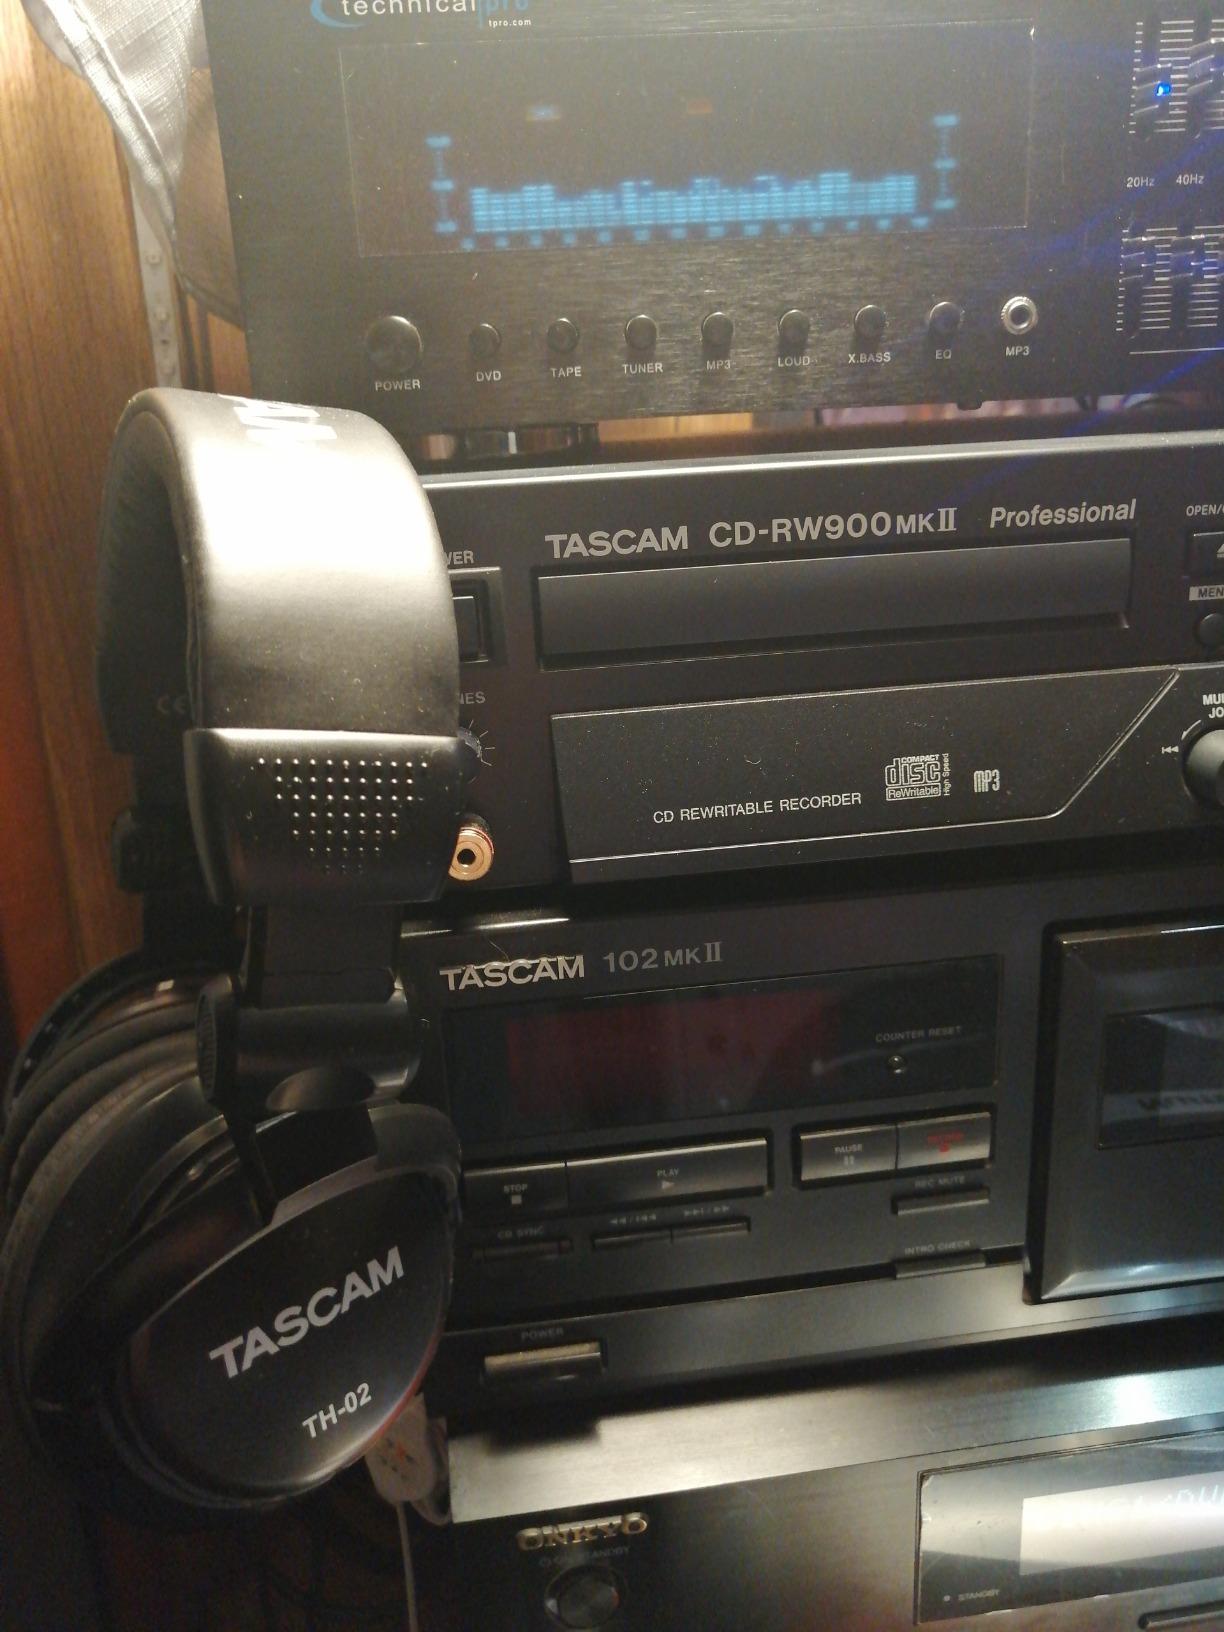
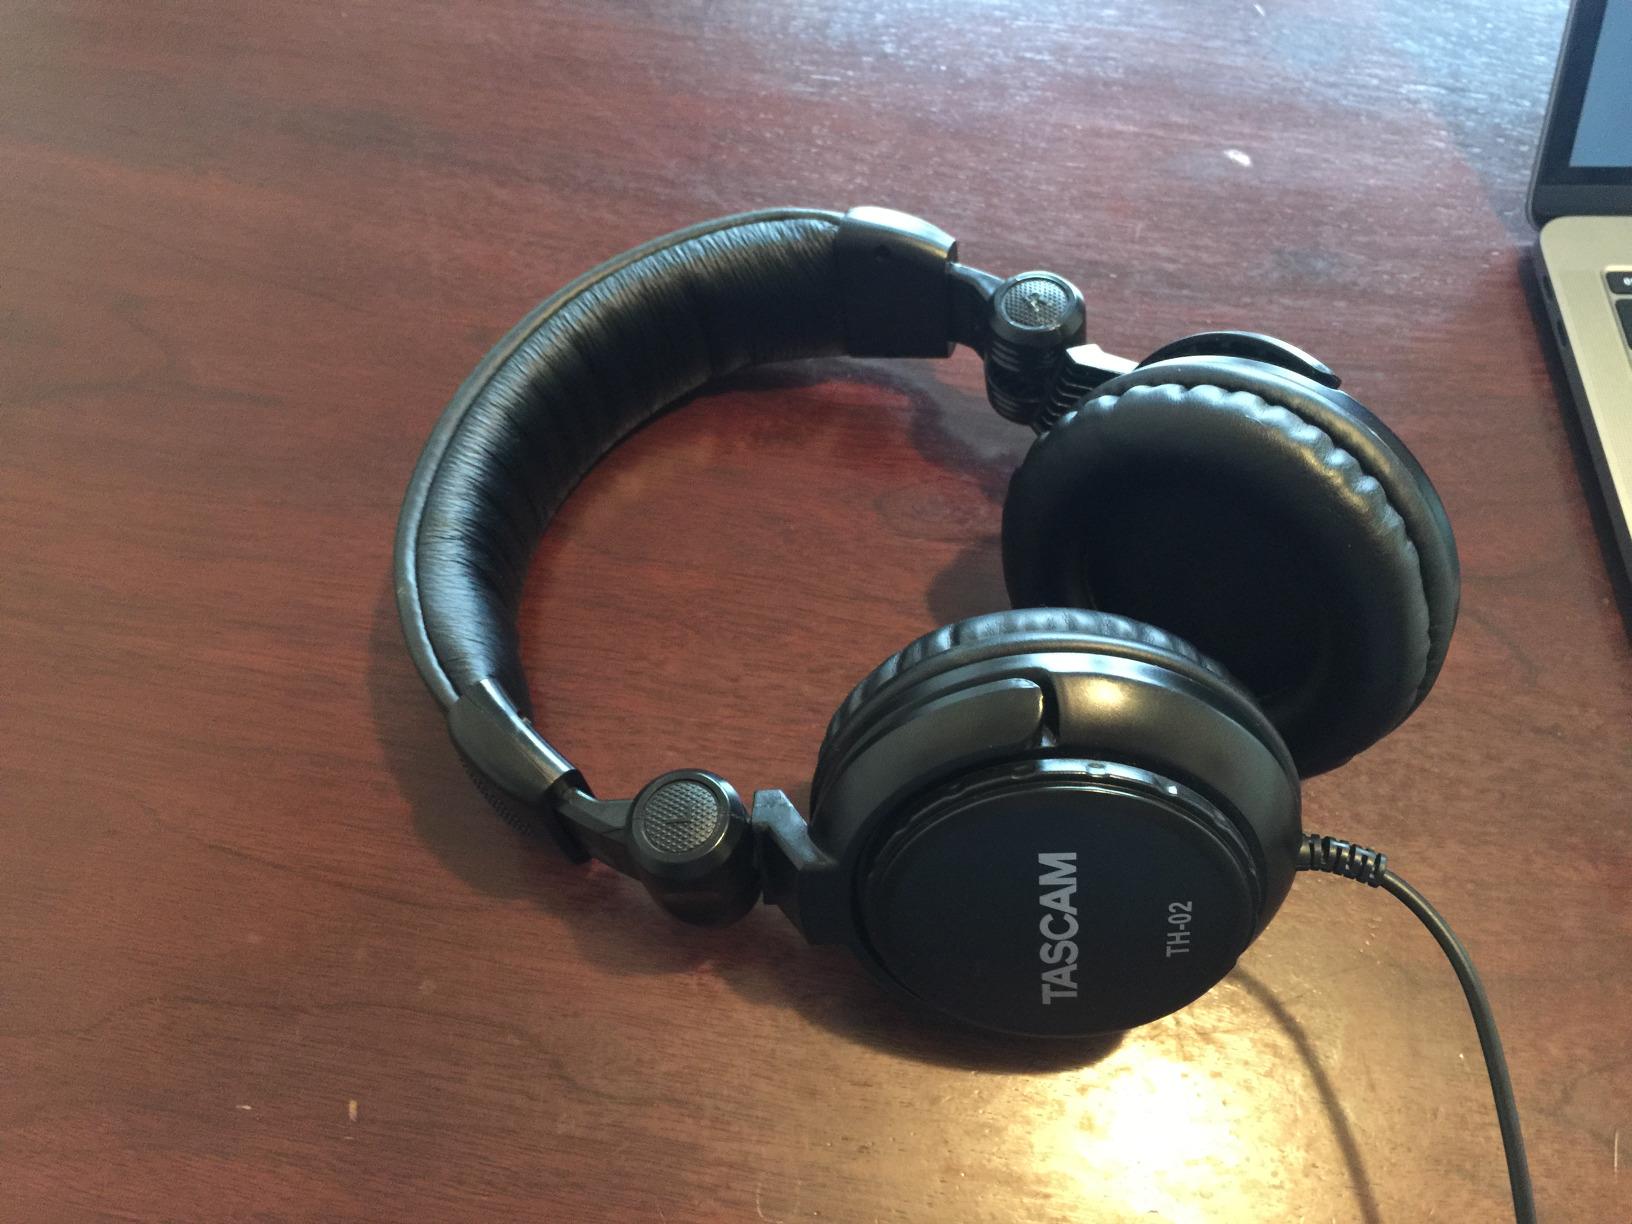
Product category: headphones
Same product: yes